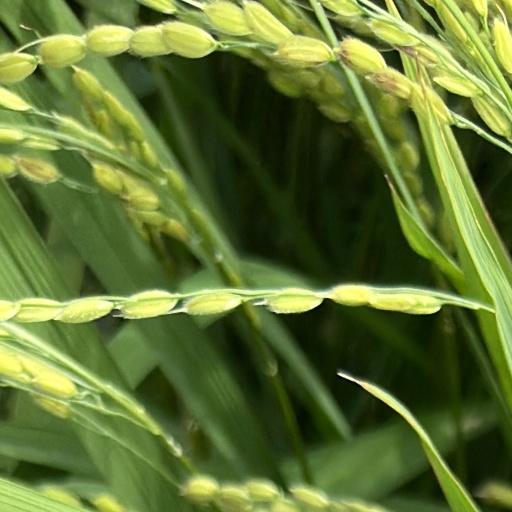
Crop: rice